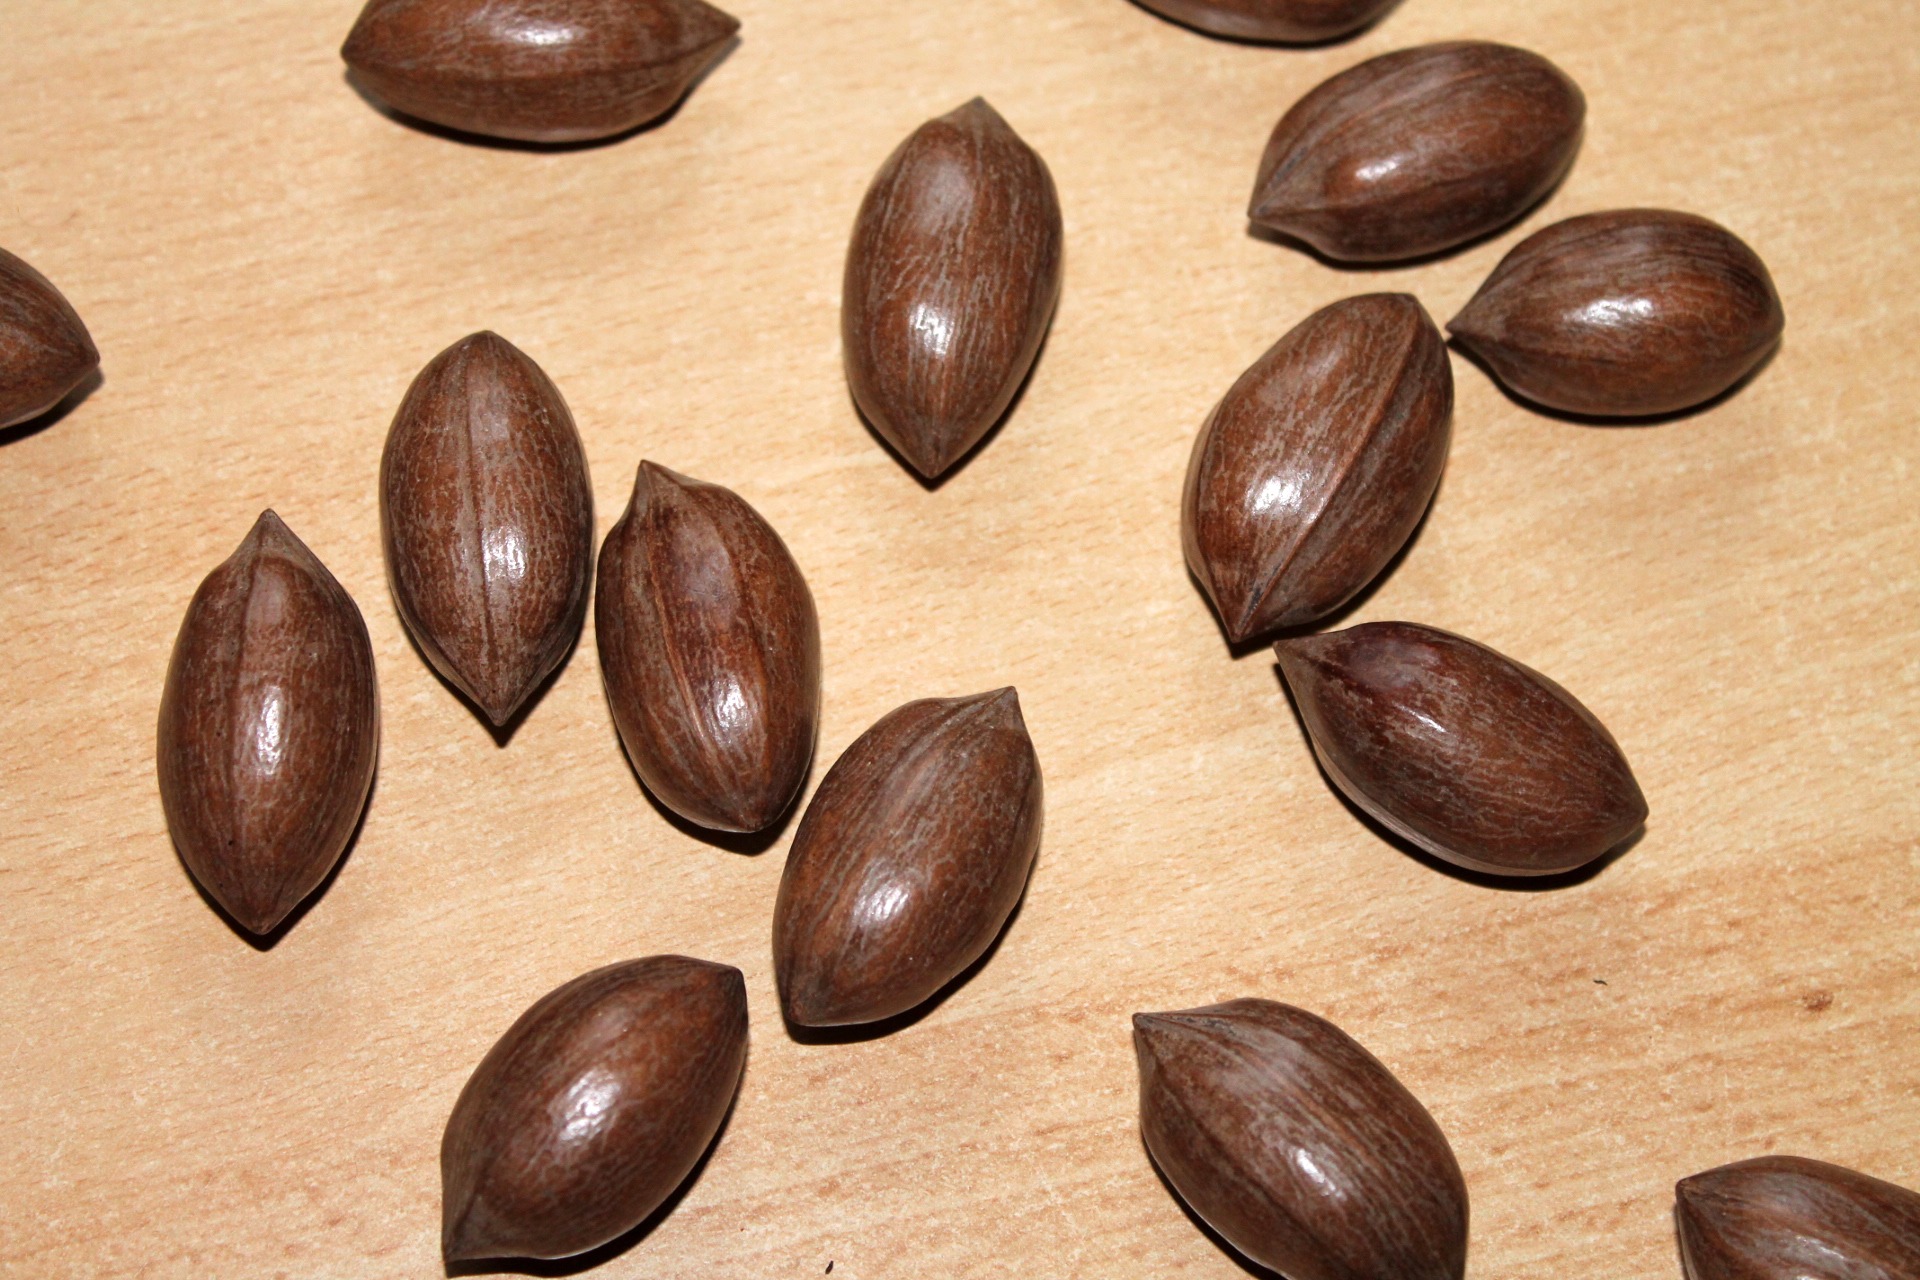
food, produce, brown, nut, nuts, tasty, hazelnut, chestnut, pecans, flowering plant, shallot, land plant, nuts seeds